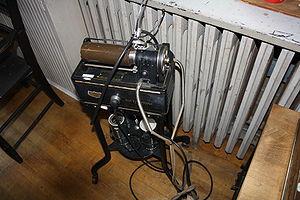
Dictaphone est une marque déposée par Columbia Graphophone Company en 1907 pour un appareil enregistreur de dictée.